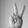
ASL letter: V